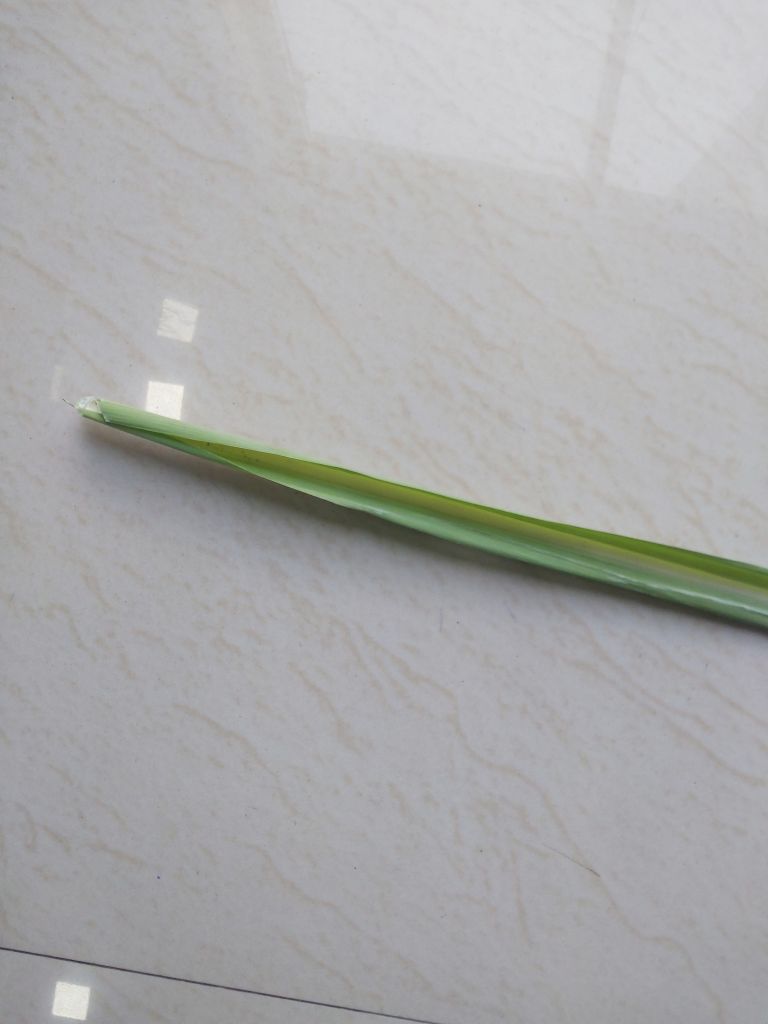
Label: Viral Disease